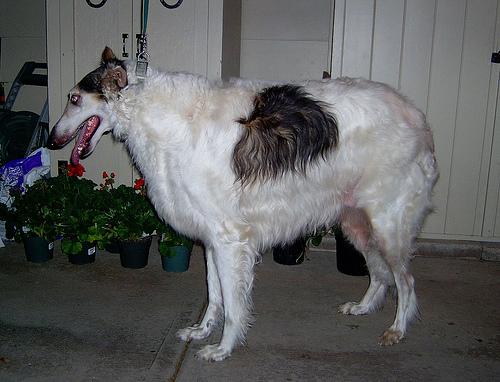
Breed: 226-n000064-borzoi